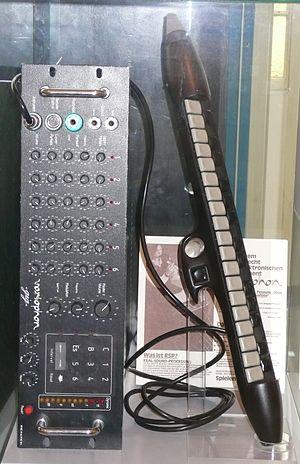
Un instrument de musique électronique est un instrument de musique qui utilise un ou plusieurs circuits électroniques pour produire des sons.